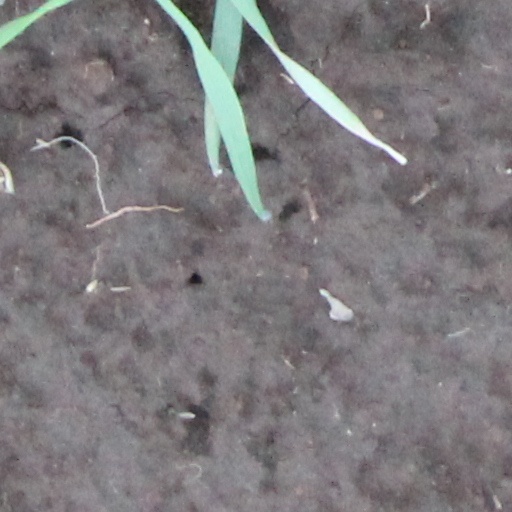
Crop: wheat